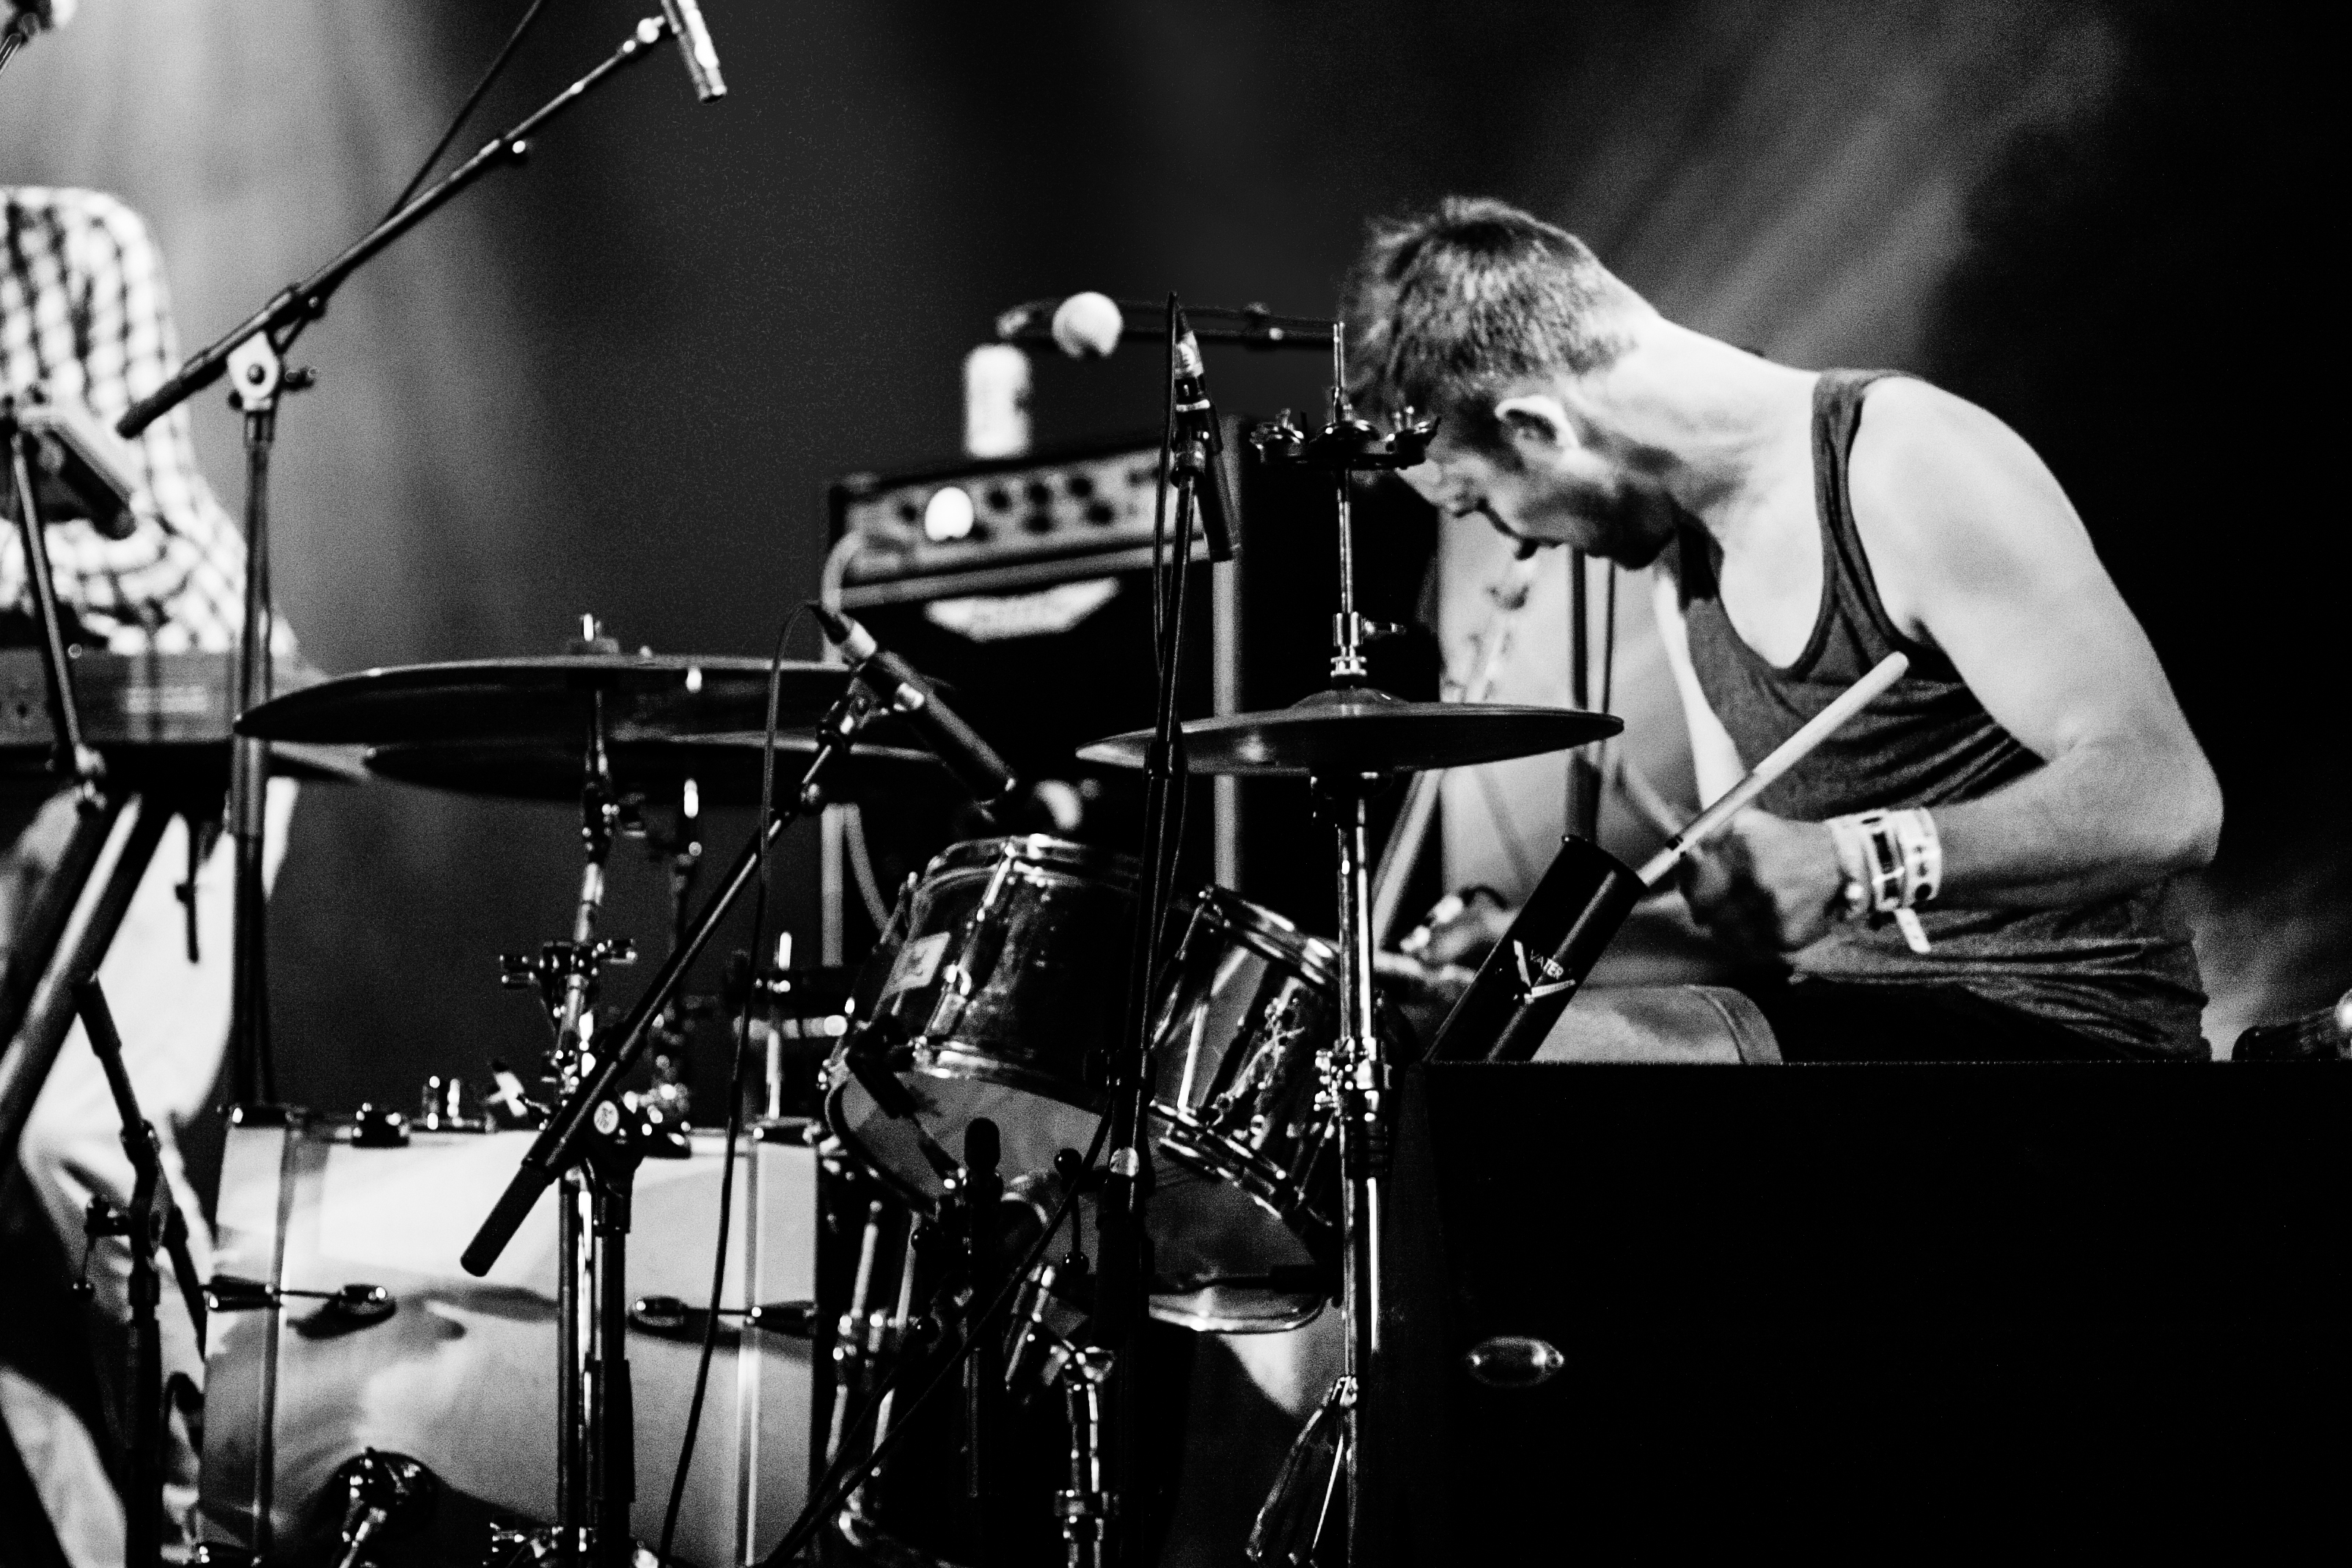
music, black and white, concert, live, canon, musician, black, monochrome, drum, festival, 40d, stage, 2012, dour, dour2012, brns, performance, bassist, guitarist, drums, drummer, entertainment, performing arts, rock concert, monochrome photography, musical ensemble, skin head percussion instrument